Jeff Adams (American football)

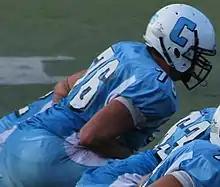
Adams with the Columbia Lions in 2010

Jeff Adams (born September 6, 1989) is an American former professional football offensive tackle. He played college football at Columbia University.